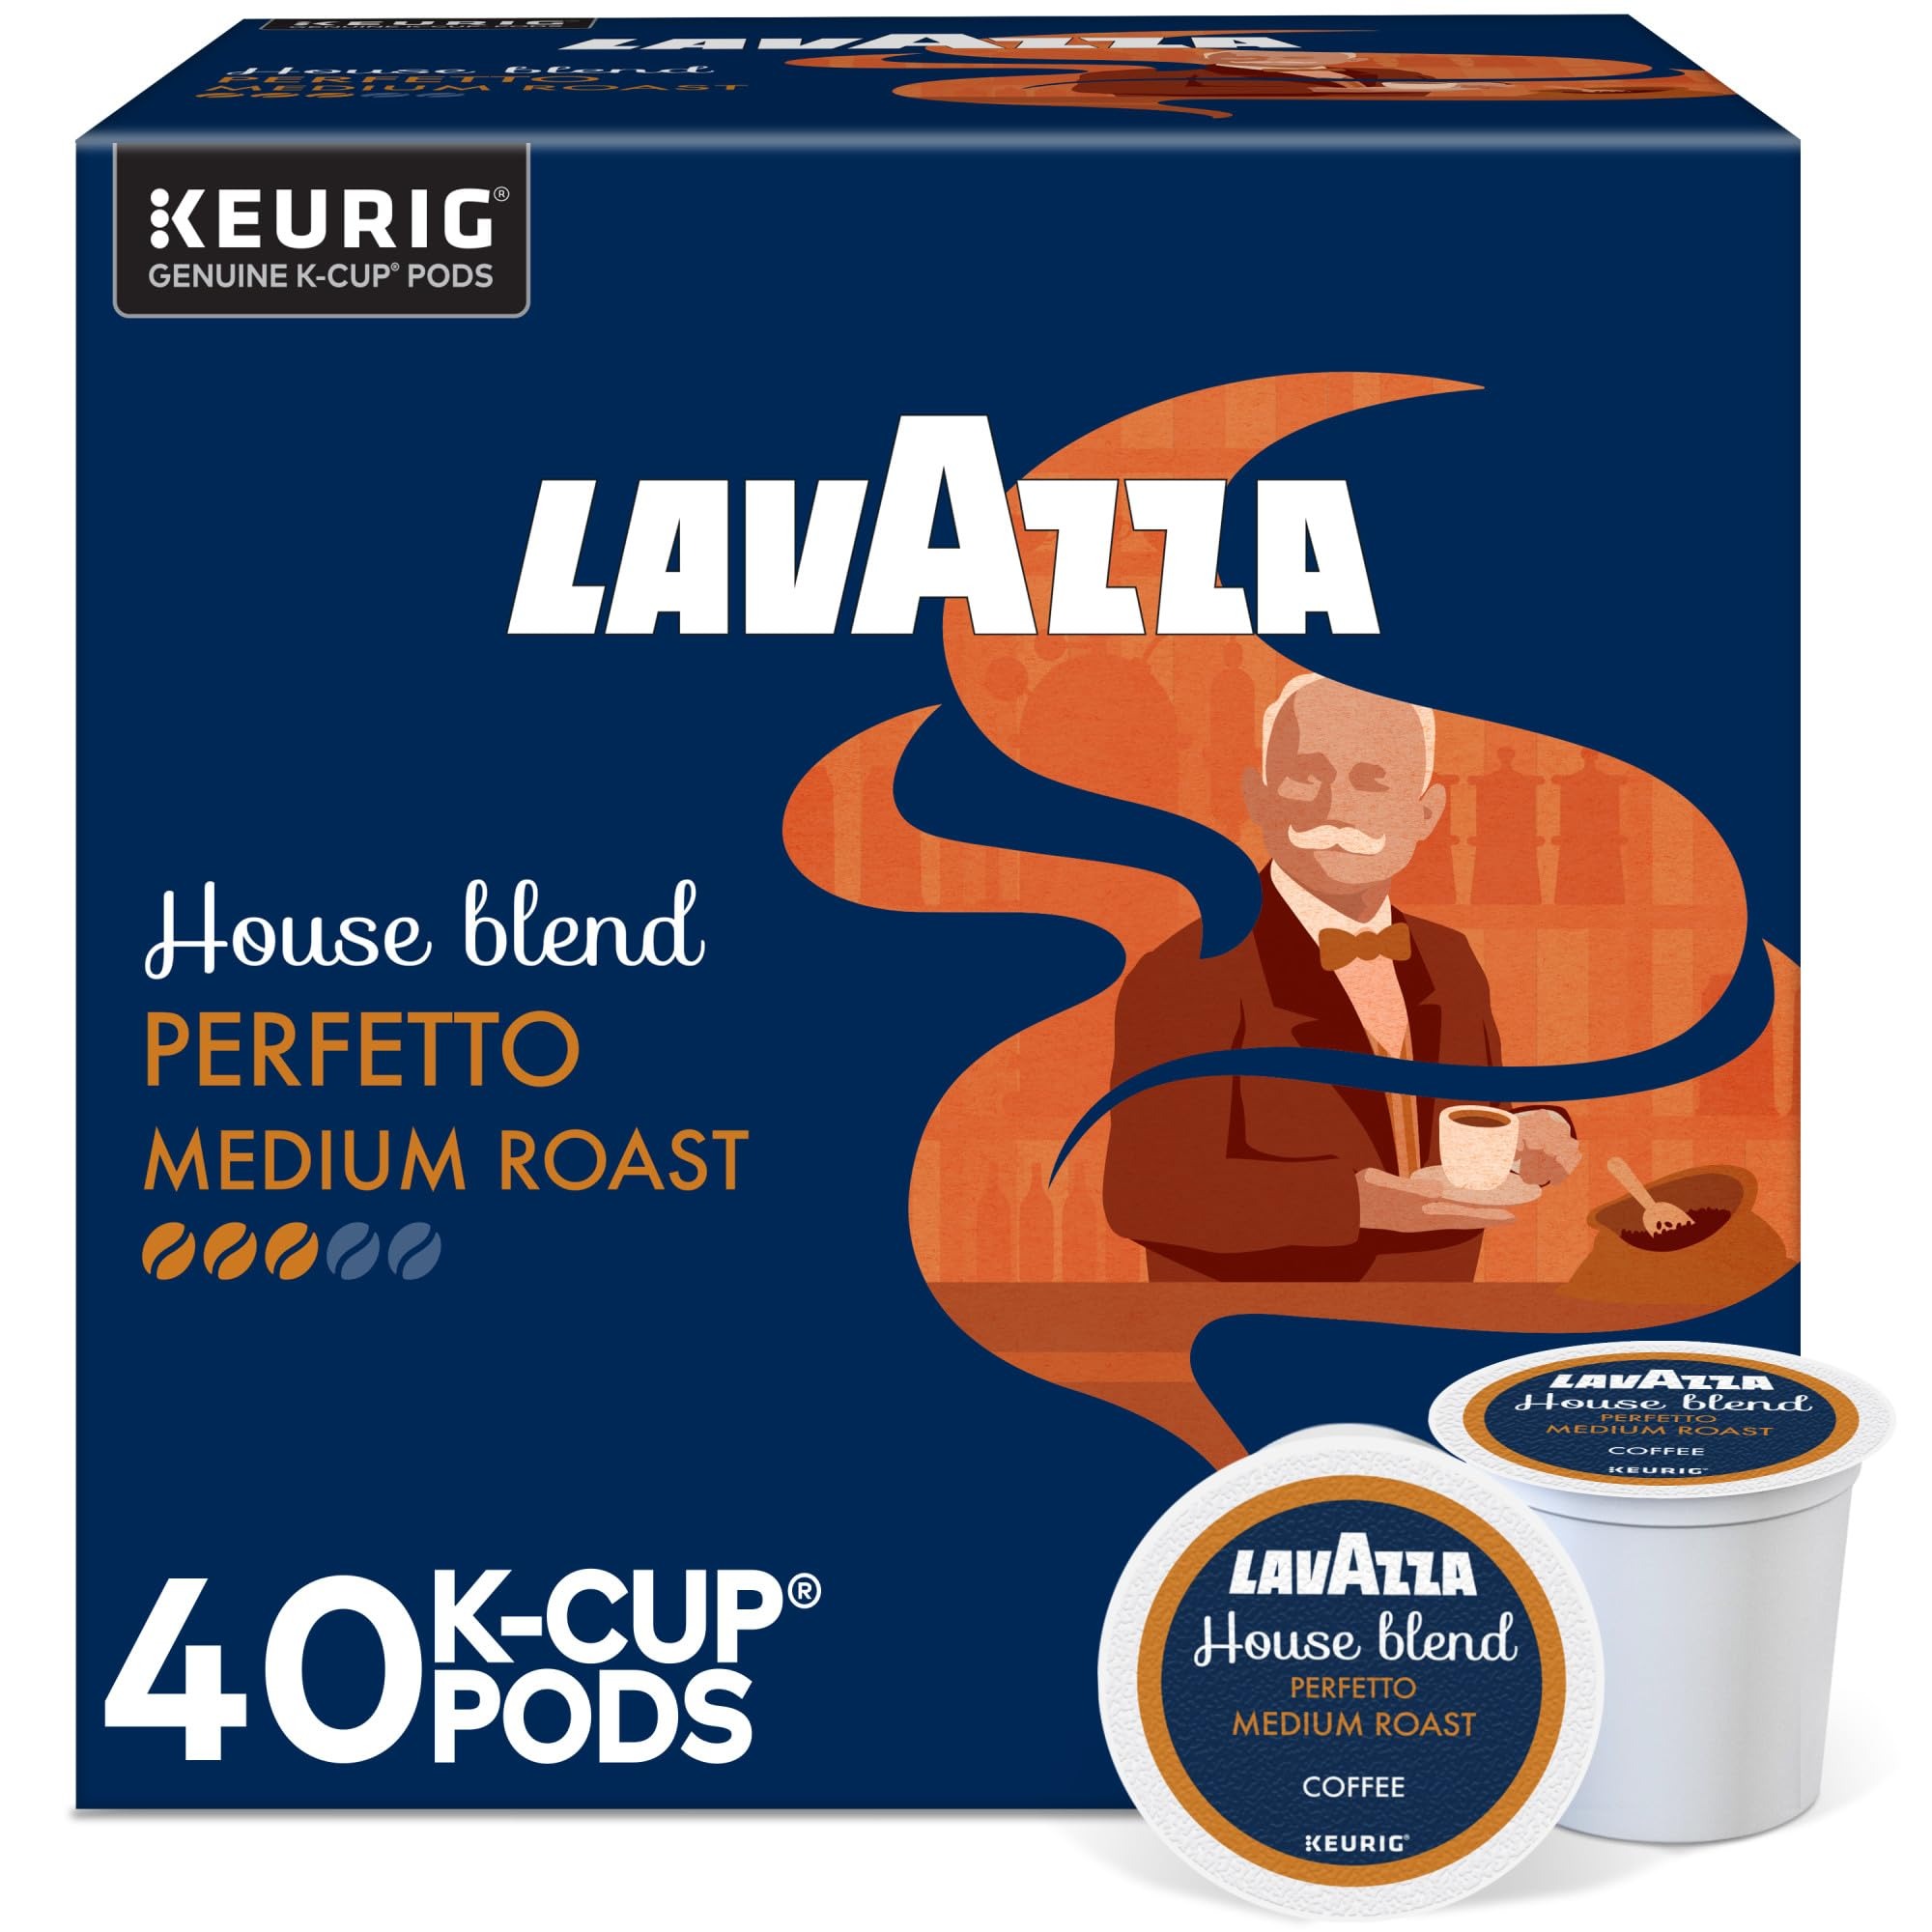
Item Name: Lavazza House Blend Perfetto, Single-Serve Keurig K-Cup Pods, Medium Roast Coffee, 40-Count Box
Bullet Point 1: House Blend Perfetto is bold with lingering caramel notes
Bullet Point 2: Espresso roast, caffeinated coffee
Bullet Point 3: Certified Orthodox Union Kosher
Value: 40.0
Unit: Count

Price: 9.495